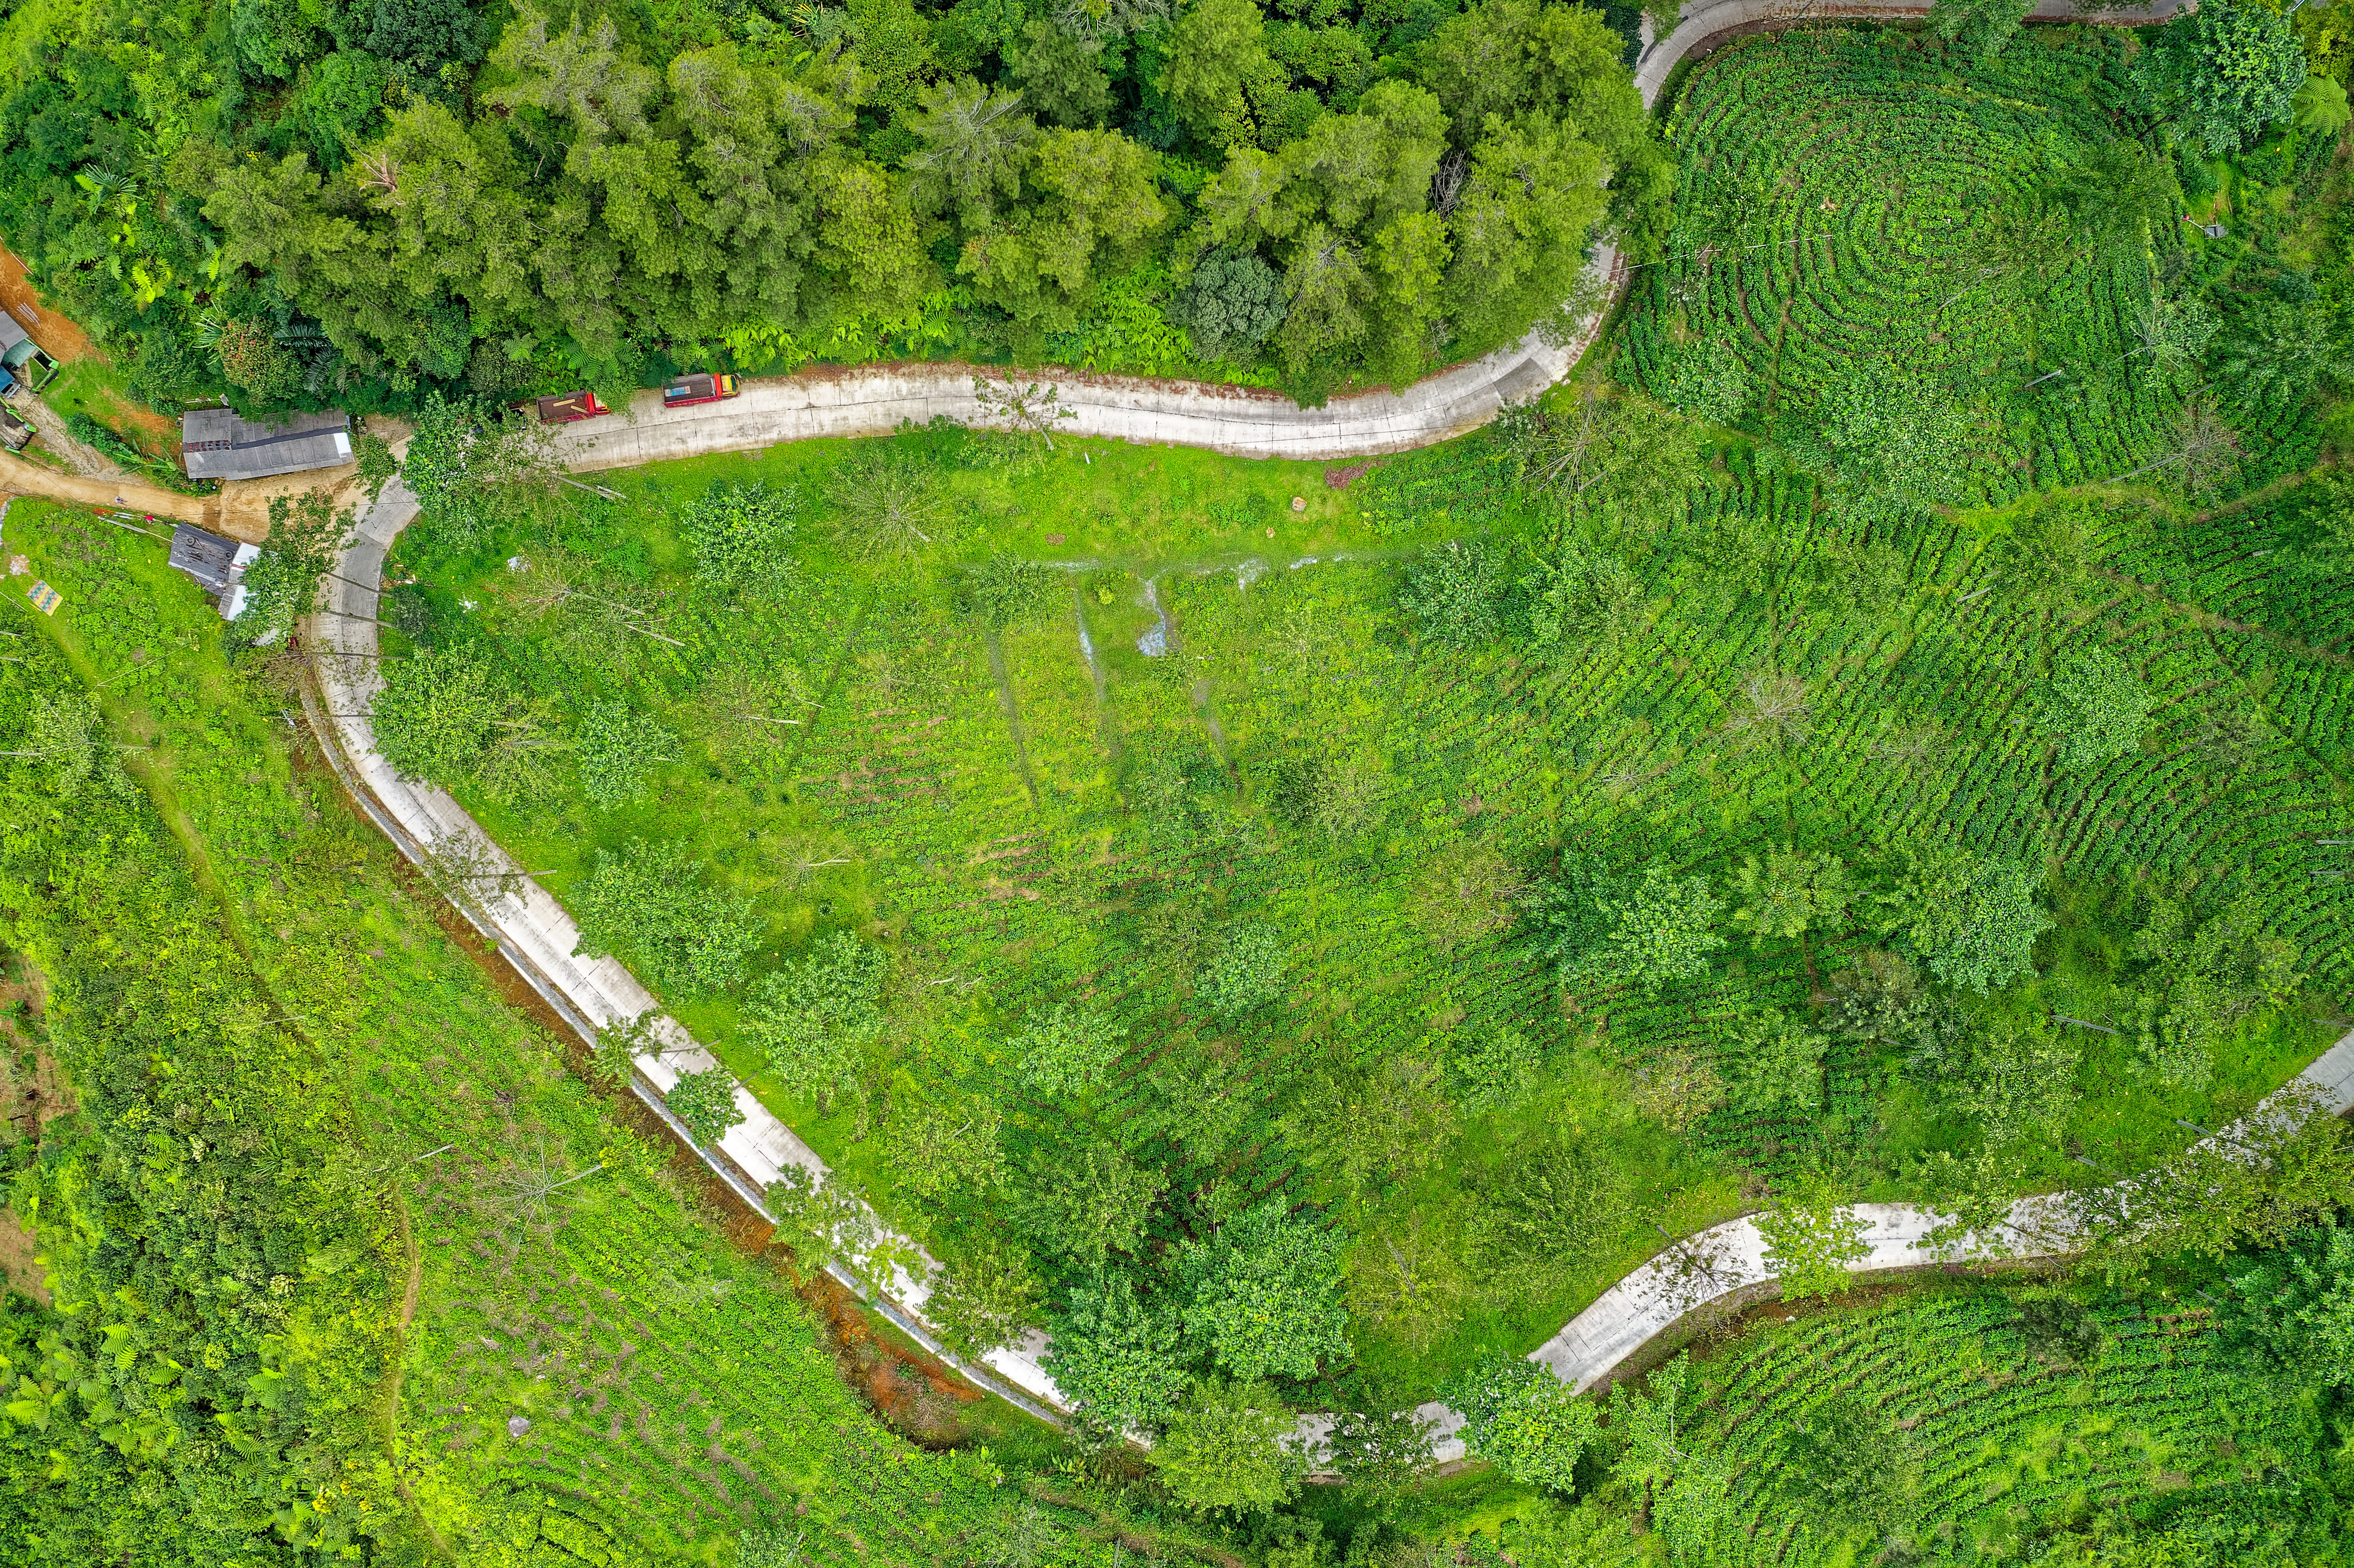
aerial photography, natural landscape, bird's eye view, land lot, landscape, grass, tree, road, thoroughfare, photography, mountain pass, plant, urban design